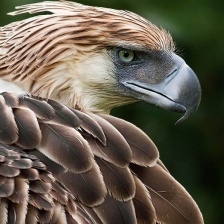
Species: PHILIPPINE EAGLE
Scientific name: PITHECOPHAGA JEFFERYI